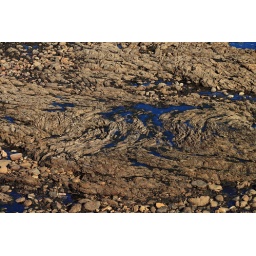
The low tide at the harbour adjacent to Brough reveals a fluid rock formation in the floor of the natural bay.